Henry VI, Part 2

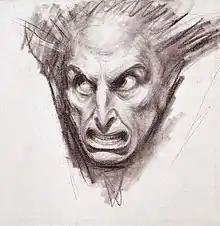
"Study for a fiend's head" based on Asmath from "Henry VI, Part 2", by George Romney (1789)

Ideas of justice are paramount throughout the play, especially the notion of where justice comes from and who determines it. This is hinted at when Thump first meets Henry, and Henry asks Gloucester's opinion. Gloucester says,